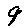
Label: 9